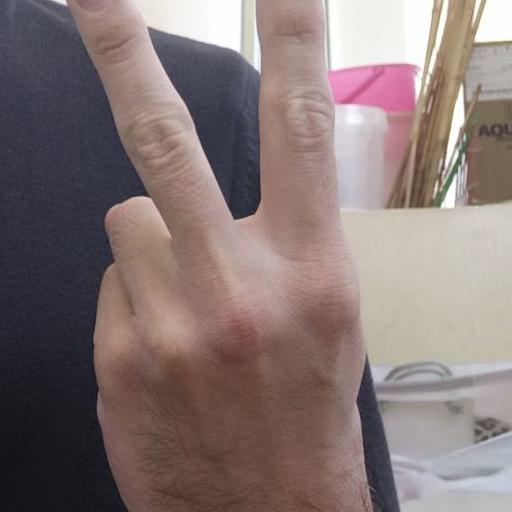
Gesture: peace_inverted